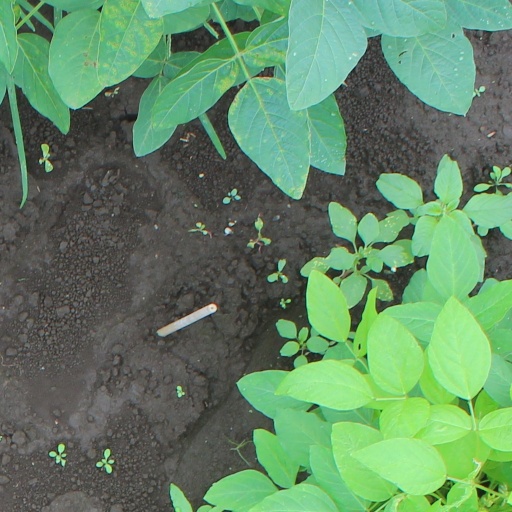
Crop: soybean